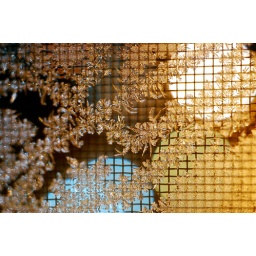
Ice trails in the window screen at night.